Christianity and violence

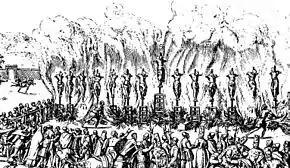
Contemporary illustration of the auto-da-fé of Valladolid, in which fourteen Protestants were burned at the stake for their faith, on May 21, 1559

In the Portuguese Inquisition, the major targets were people who had converted from Judaism to Catholicism, the Conversos, also known as New Christians or Marranos, because they were suspected of secretly practising Judaism. Many of these people were originally Spanish Jews, who had left Spain for Portugal. The number of victims of the Portuguese Inquisition is estimated to be around 40,000. One particular focus of the Spanish and Portuguese inquisitions was the issue of Jewish anusim and Muslim converts to Catholicism, partly because these minority groups were more numerous in Spain and Portugal than they were in many other parts of Europe, and partly because they were often considered suspect due to the assumption that they had secretly reverted to their former religions.